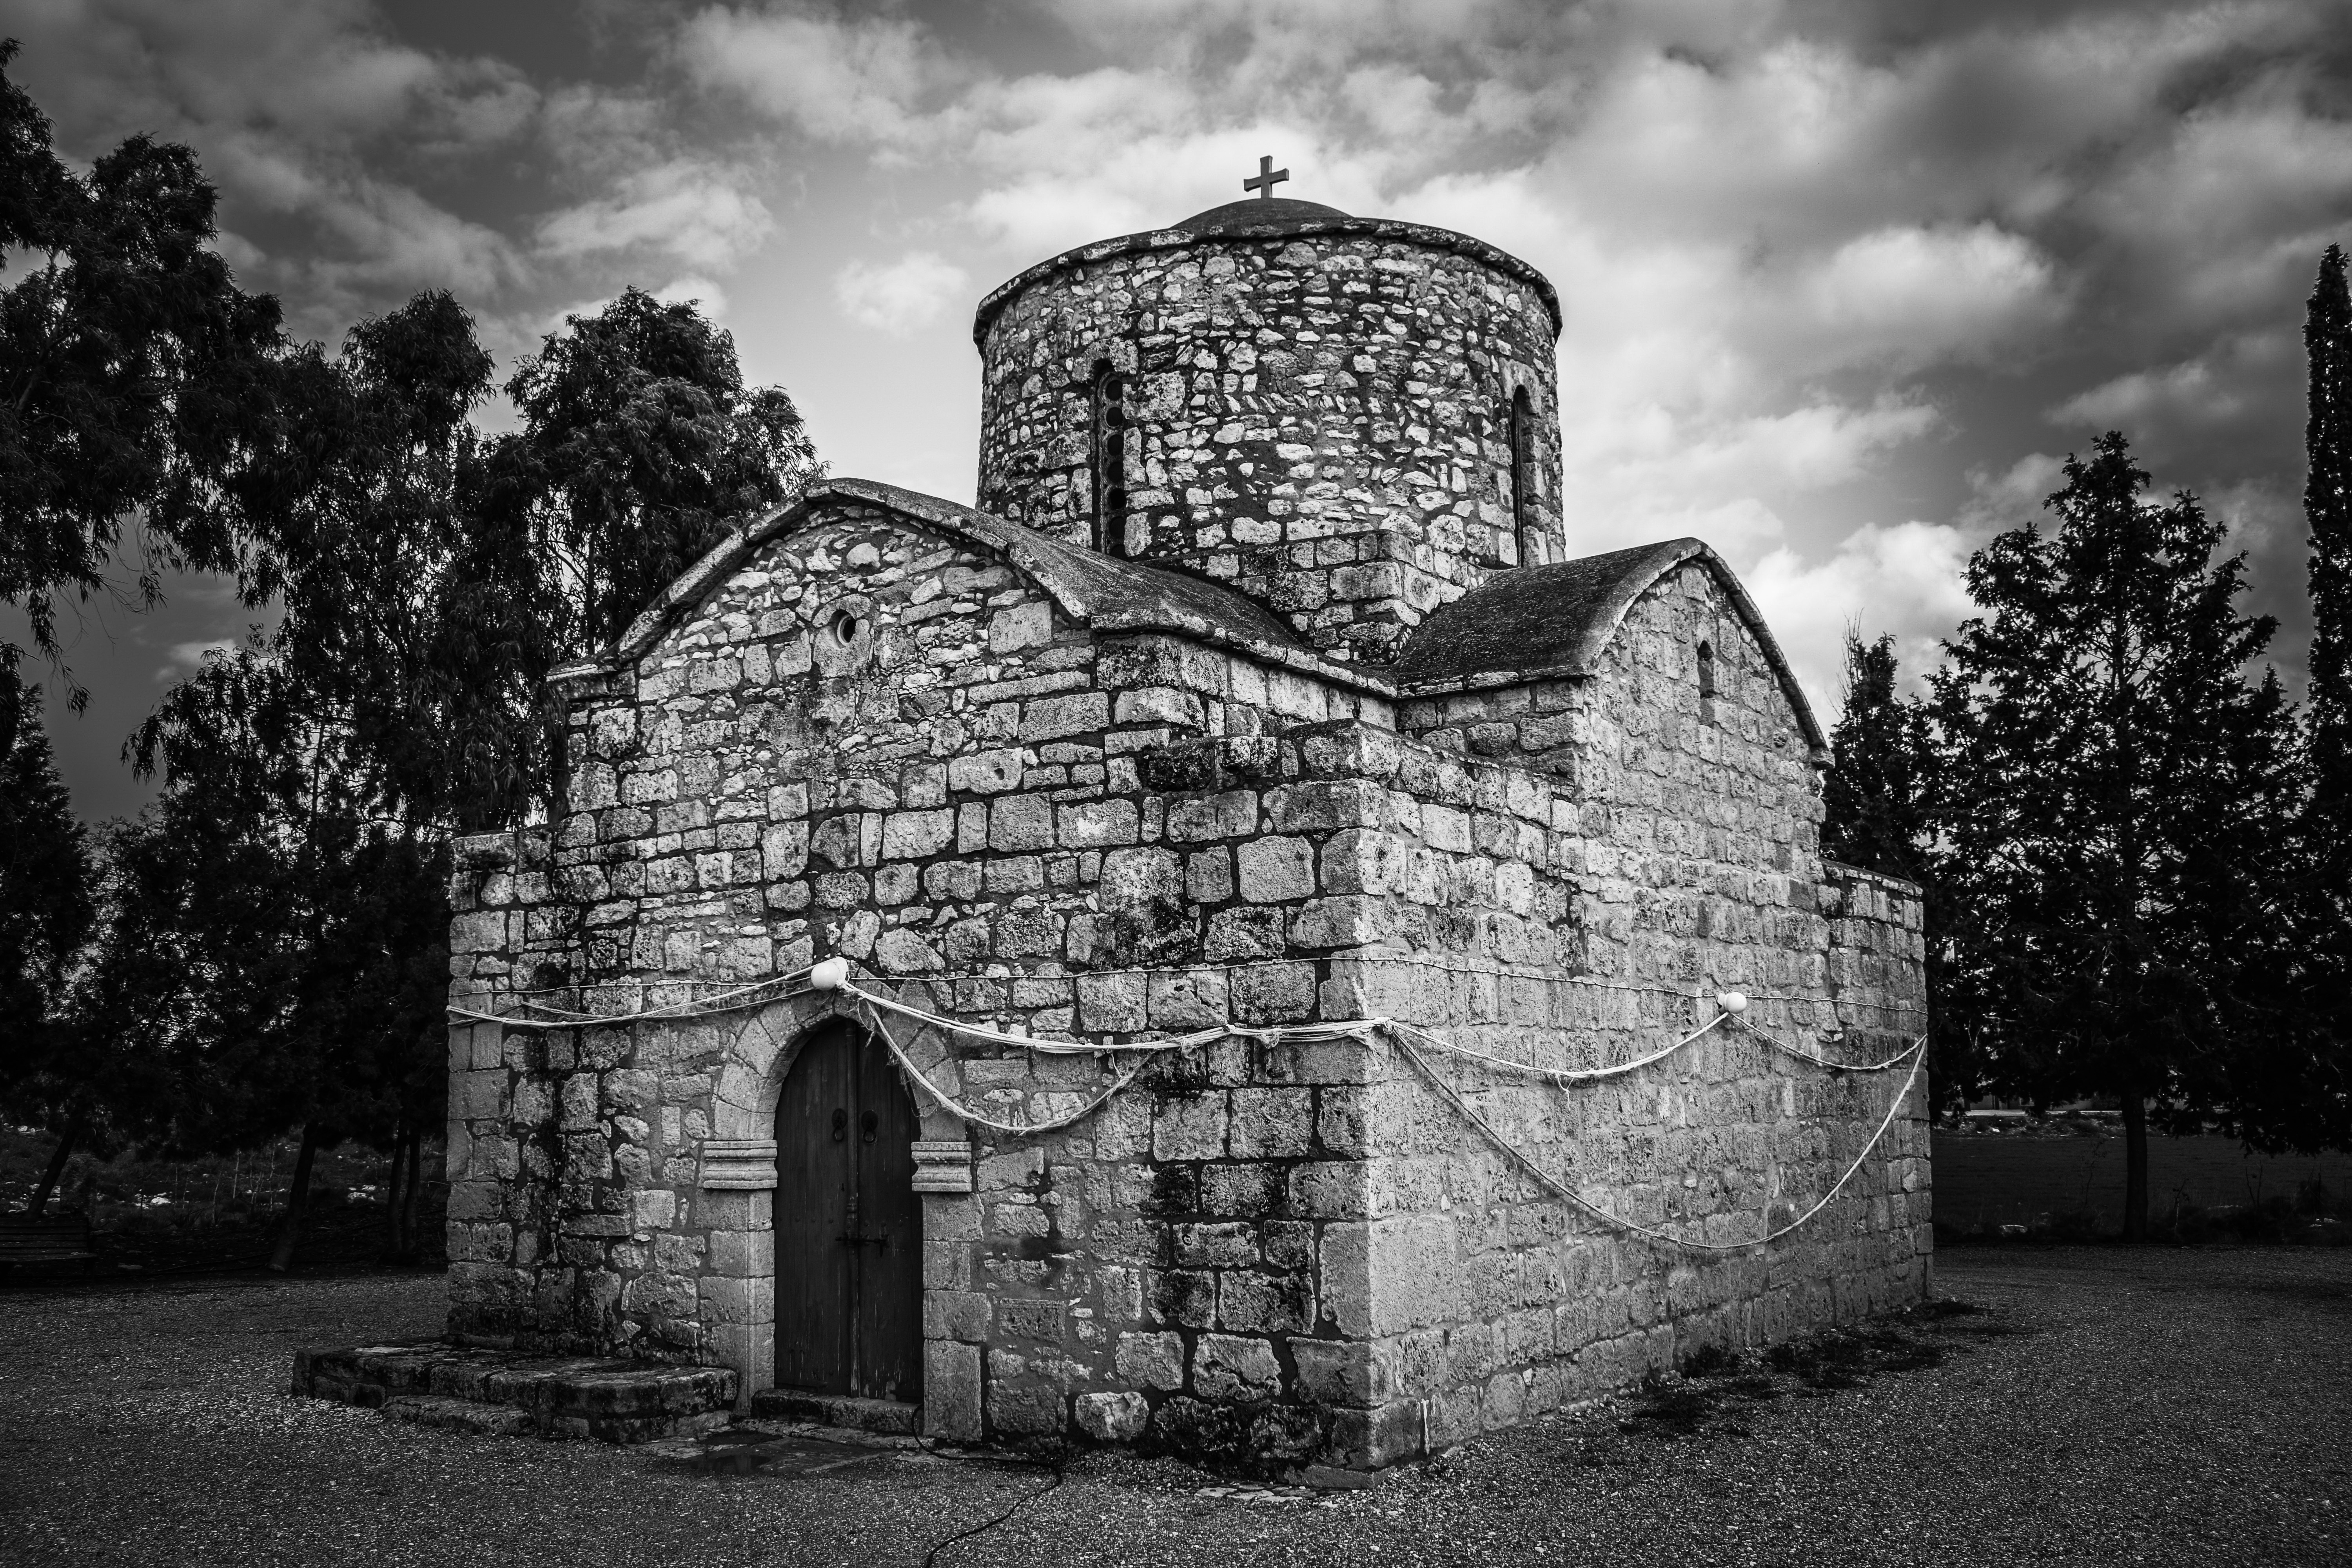
black and white, architecture, building, monument, religion, sightseeing, church, chapel, monochrome, place of worship, ruins, history, orthodox, abbey, cyprus, sotira, monochrome photography, ancient history, panayia chordakiotissa